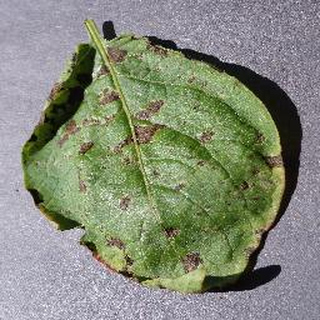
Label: potato_early_blight